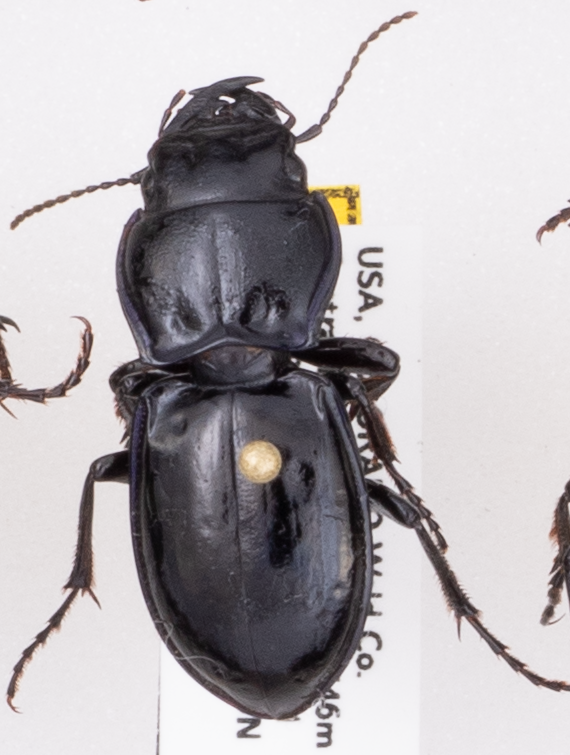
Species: Pasimachus elongatus
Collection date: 2021-08-18
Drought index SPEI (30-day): -1.69
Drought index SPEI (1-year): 0.17
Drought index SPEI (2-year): -0.54